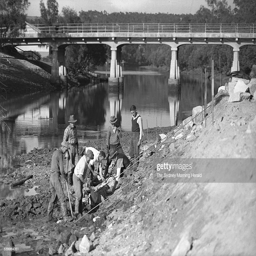
work takes place on the improvements .